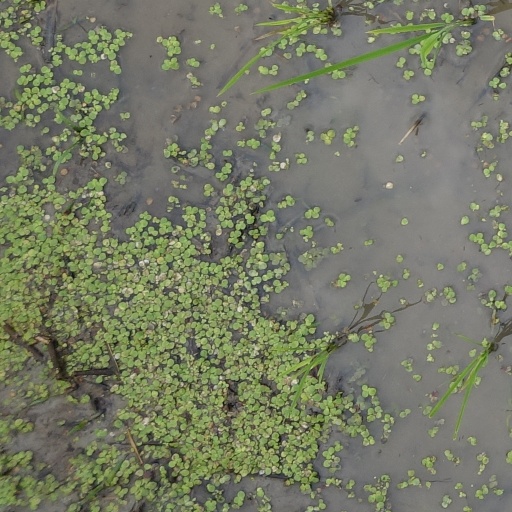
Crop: rice